Desi Sangye Gyatso

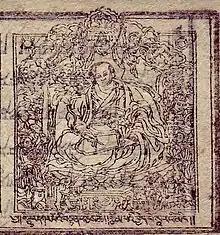
Desi Sangye Gyatso

Kalon Sangye Gyatso (1653–1705) was the sixth regent of the 5th Dalai Lama (1617–1682), in the Ganden Phodrang government. He founded the Chagpori College of Medicine in 1694, a Traditional Tibetan medicine school for monks which grew in 1916 under the 13th Dalai Lama to include Astrology and Astronomy departments collectively called the Men-Tsee-Khang. He wrote the "Blue Beryl" (Blue Sapphire) medical treatise, and illustrated medical thankas. His name is sometimes written as "Sangye Gyamtso" and "Sans-rGyas rGya-mTsho"